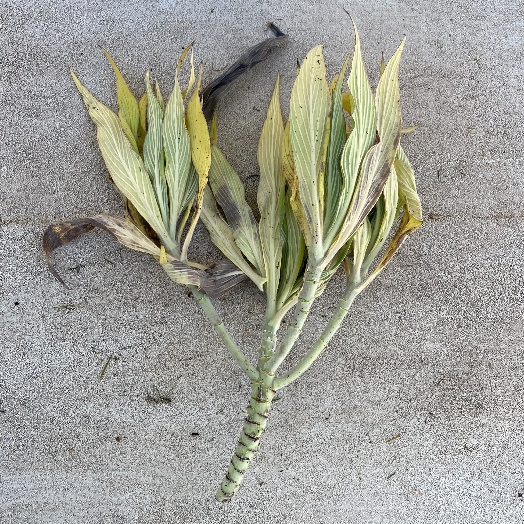
Label: Vegetation